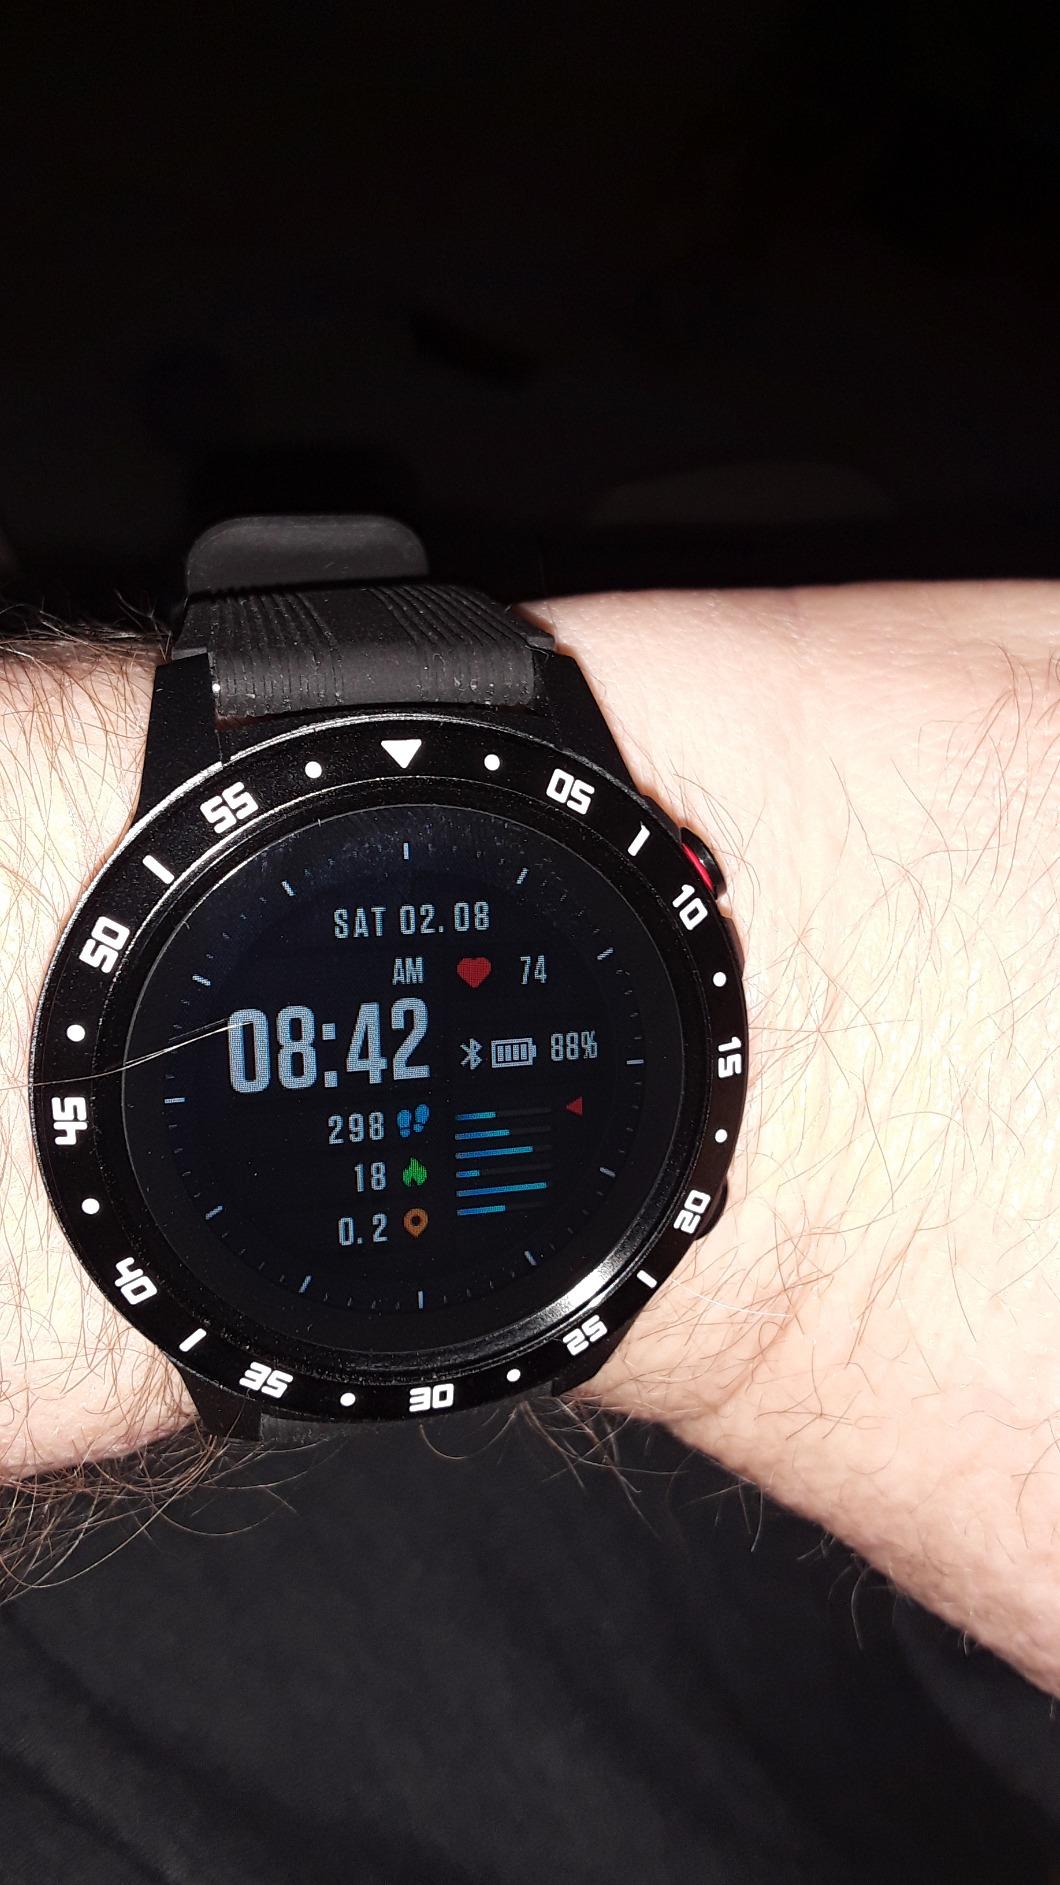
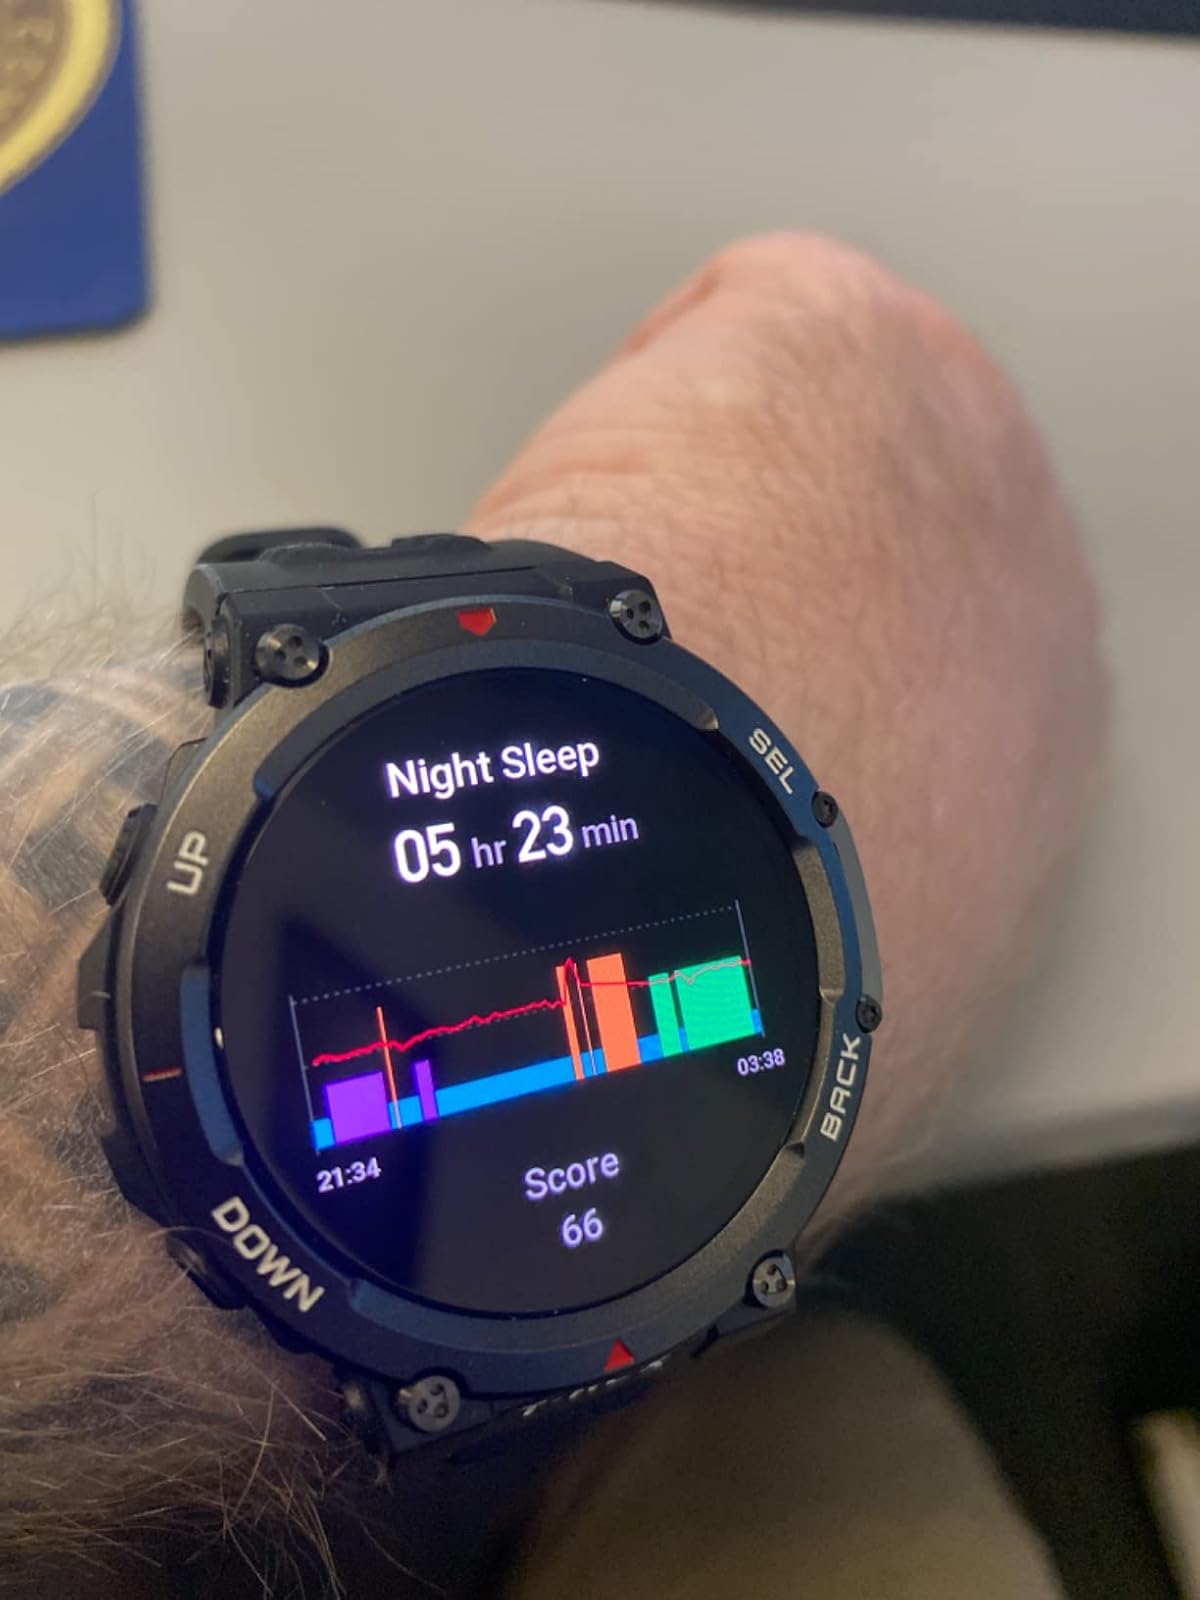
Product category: smartwatch
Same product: no